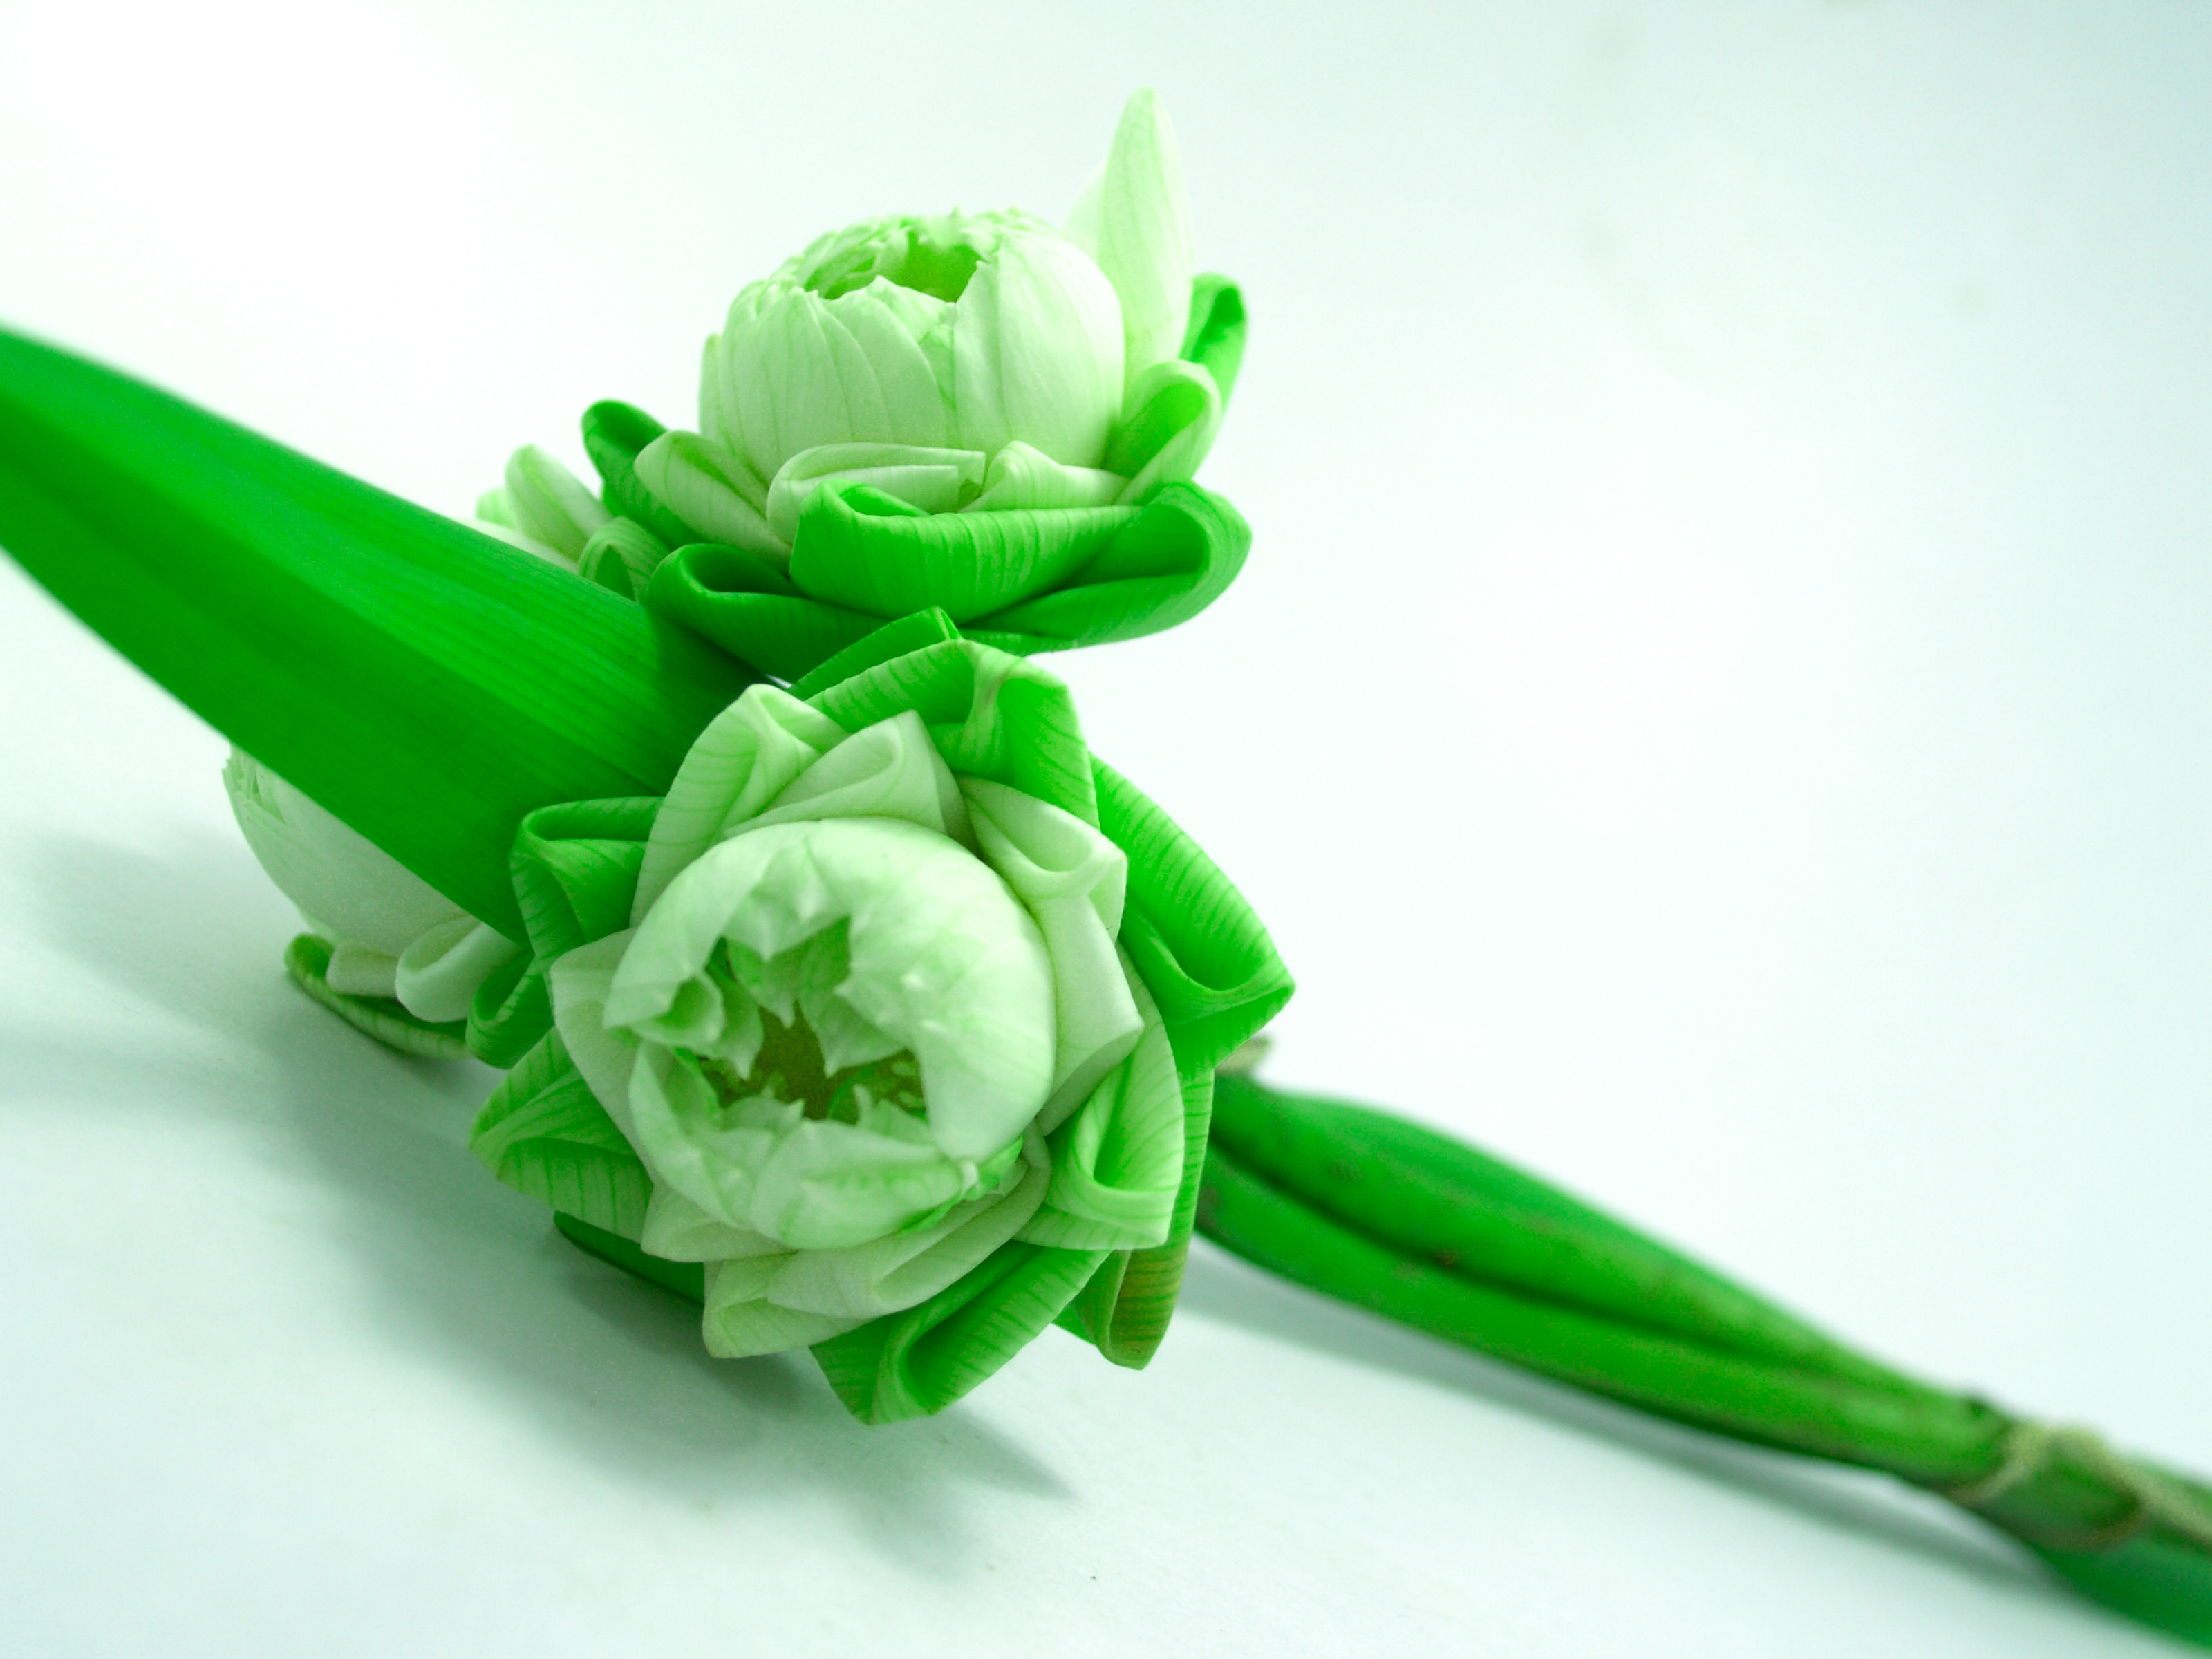
flower, blossom, petal, lotus, water, beautiful, background, nature, green, spring, botany, lily, season, leaf, beauty, plant, natural, pond, white, bloom, garden, botanical, asia, flora, waterlily, aquatic, exotic, blooming, lilly, waterlilly, cut flowers, plant stem, artificial flower, flower bouquet